Anushka Ranjan

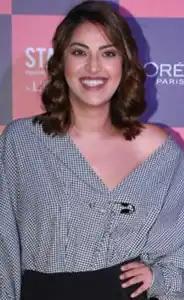
Ranjan in 2023

Anushka Ranjan is an Indian actress and model. She has modelled for designers like Manish Malhotra, Vikram Phadnis, Neeta Lulla, Pria Kataris Puri, Babita Malkani, Amy Billimoria and many others. She was the Brand Ambassador for a jewellery brand known as "Varuna D'Jani".